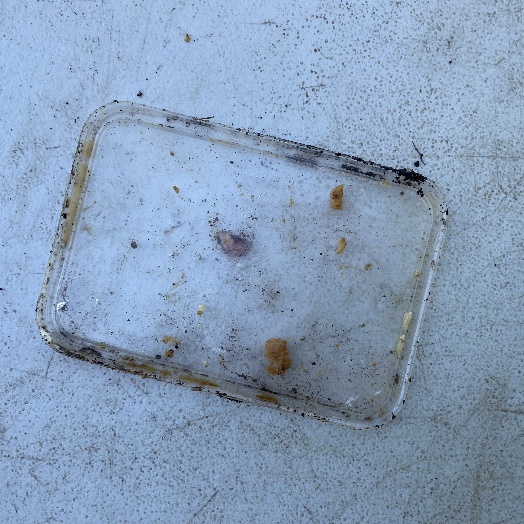
Label: Plastic